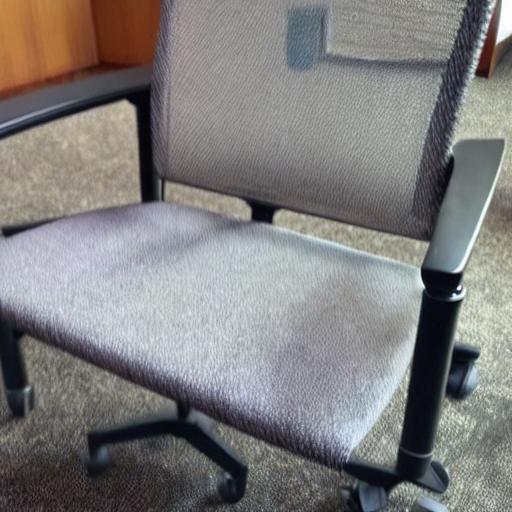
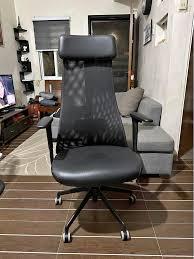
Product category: items_chair
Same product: no